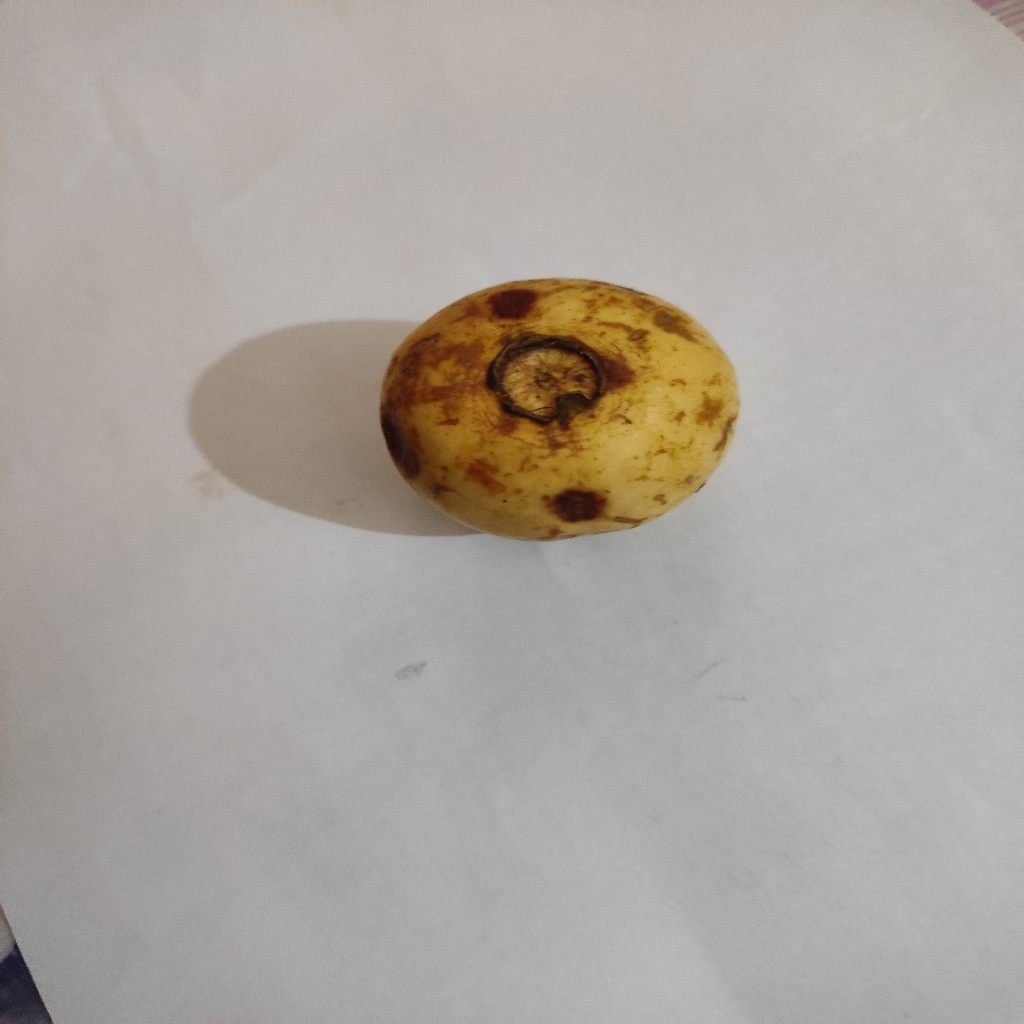
Crop: guava
Quality class: Defect